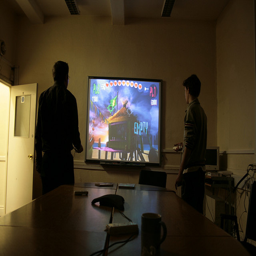
Two men are playing a video game displayed on a large screen TV.
A pair holding controllers to a tv playing a video game.
Some guys in a dark room playing a game on a big  TV.
there are two men standing and playing a video game
There is no image to describe at this time.